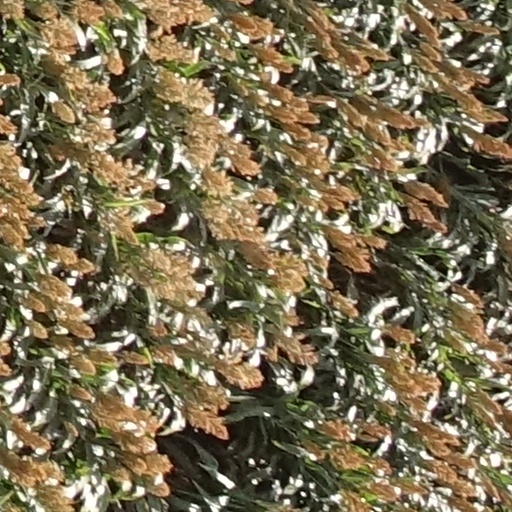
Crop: sorghum